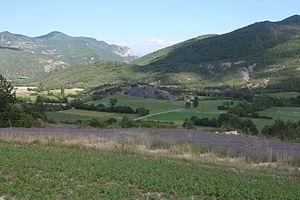
Étoile-Saint-Cyrice - Vue de la vallée
Étoile-Saint-Cyrice est une commune française située dans le département des Hautes-Alpes en région Provence-Alpes-Côte d'Azur. La commune est née de la fusion d'Étoile-le-Château et de Saint-Cyrice le 1ᵉʳ janvier 1969.